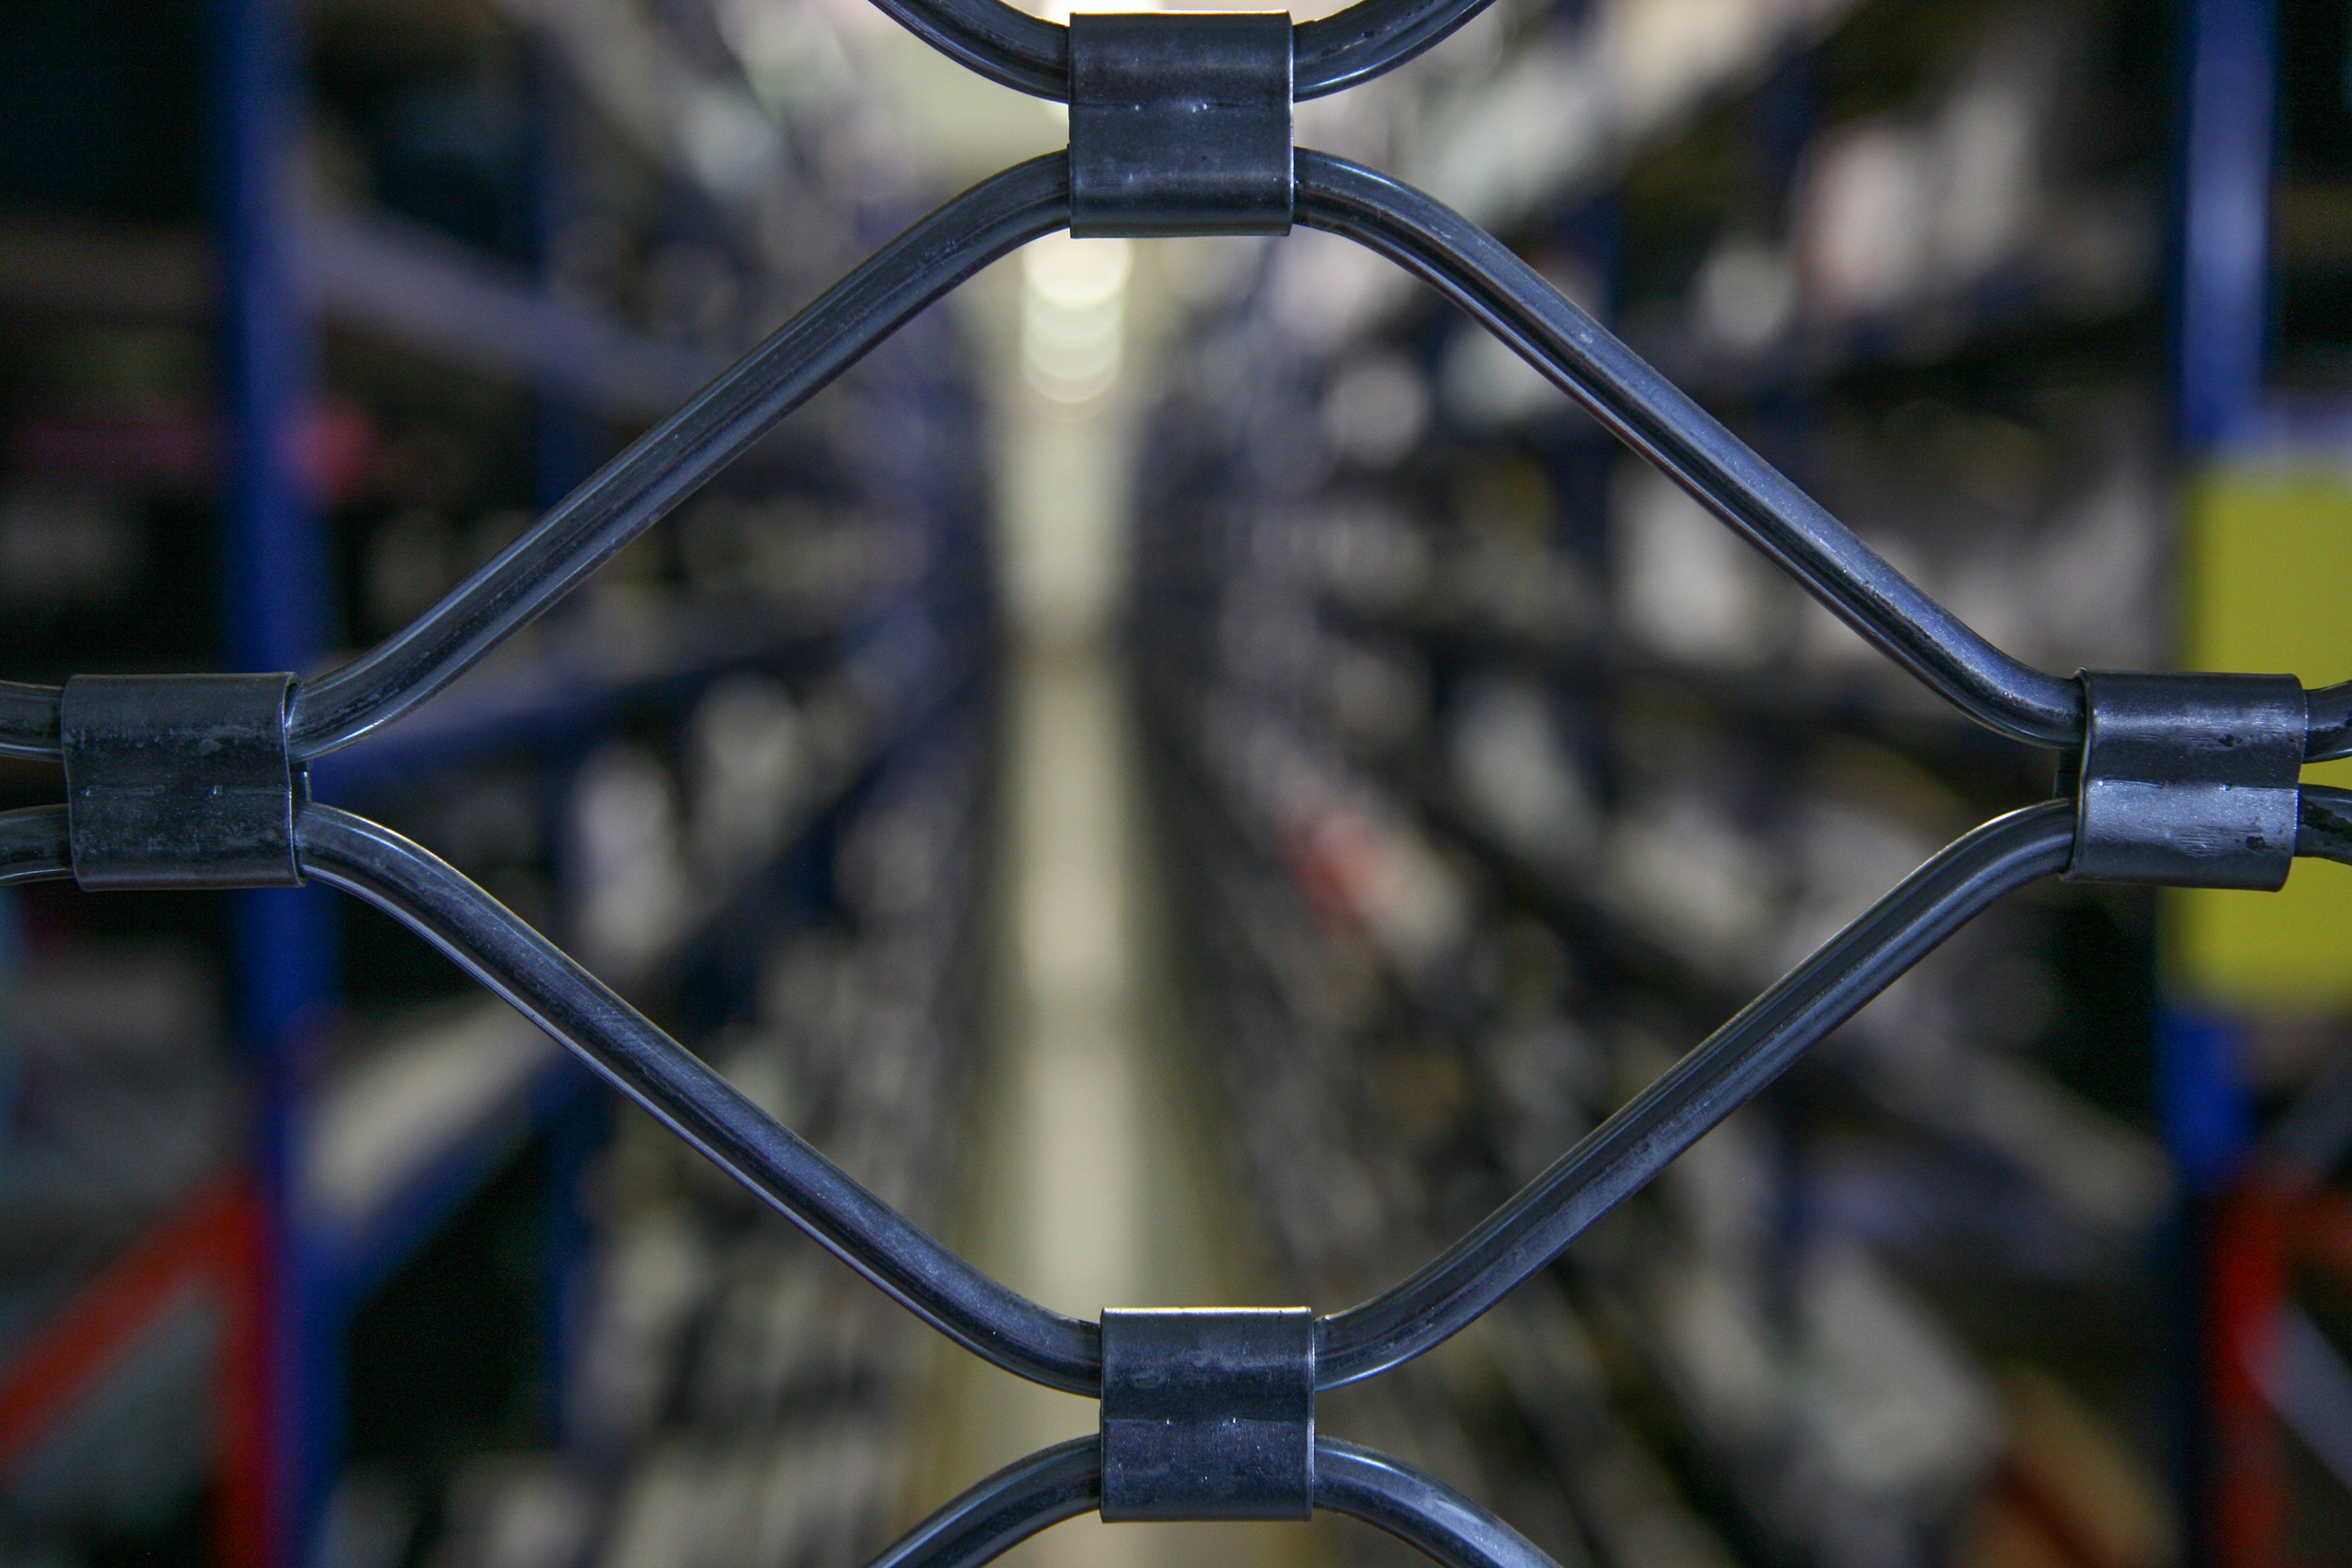
fence, wheel, bicycle, vehicle, spoke, rack, sports equipment, mountain bike, rolling shutter, bicycle frame, bicycle wheel, land vehicle, bicycle part, cyclo cross bicycle, cyclo cross, bicycle racing, bicycle motocross, bmx bike, freestyle bmx, road bicycle, racing bicycle